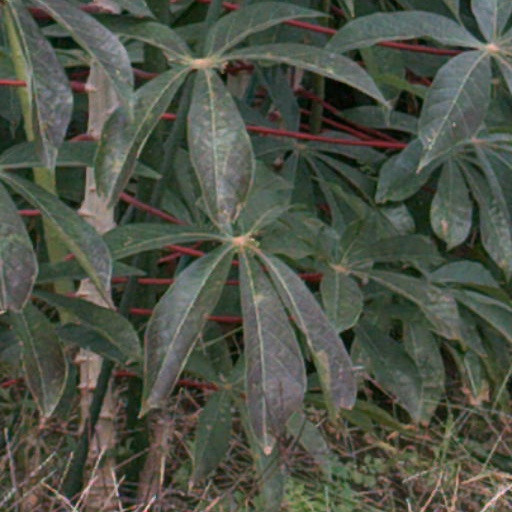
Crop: cassava